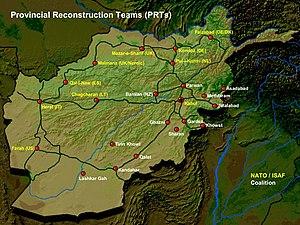
L’équipe provinciale de reconstruction aide le gouvernement afghan élu démocratiquement à consolider son autorité et à reconstruire l’Afghanistan en fournissant des services aux citoyens. Il y a 25 EPR au travers l’Afghanistan faisant de l'action civilo-militaire.